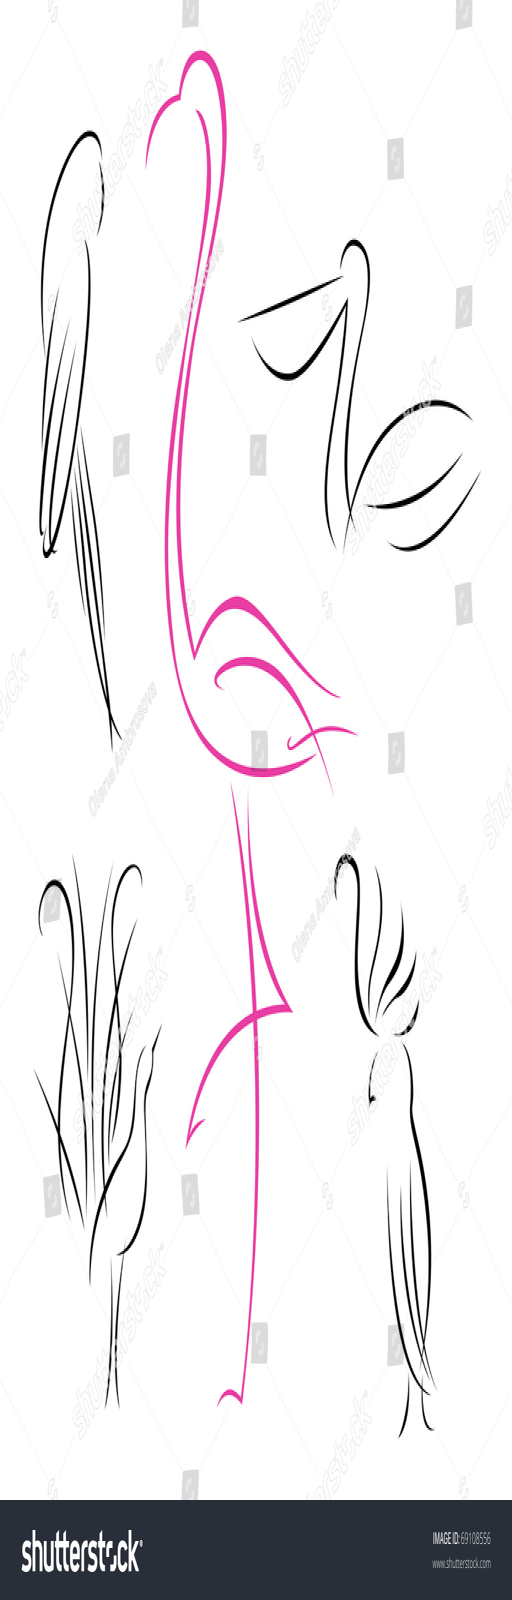
a set of birds drawn with curves